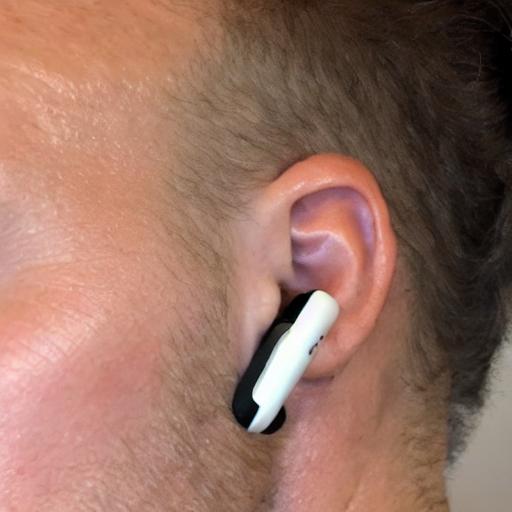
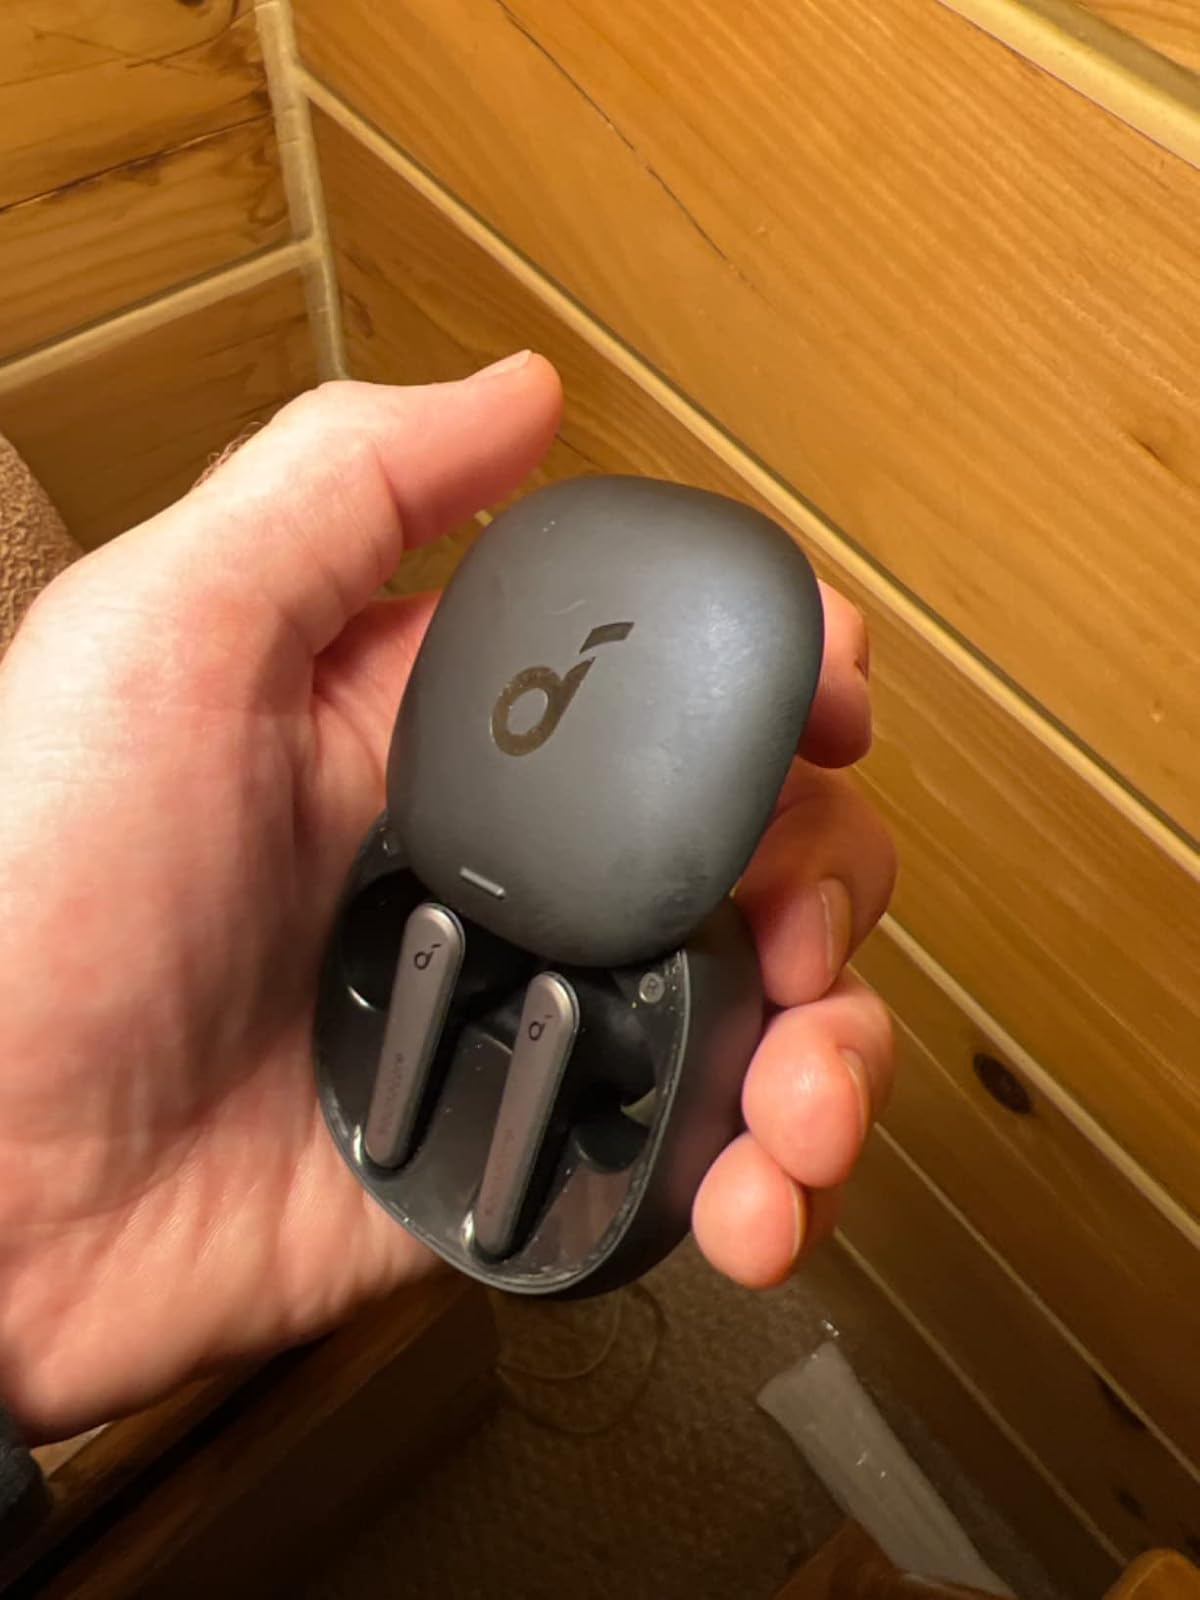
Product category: earbuds
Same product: no